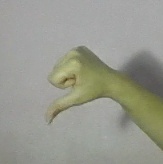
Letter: waw